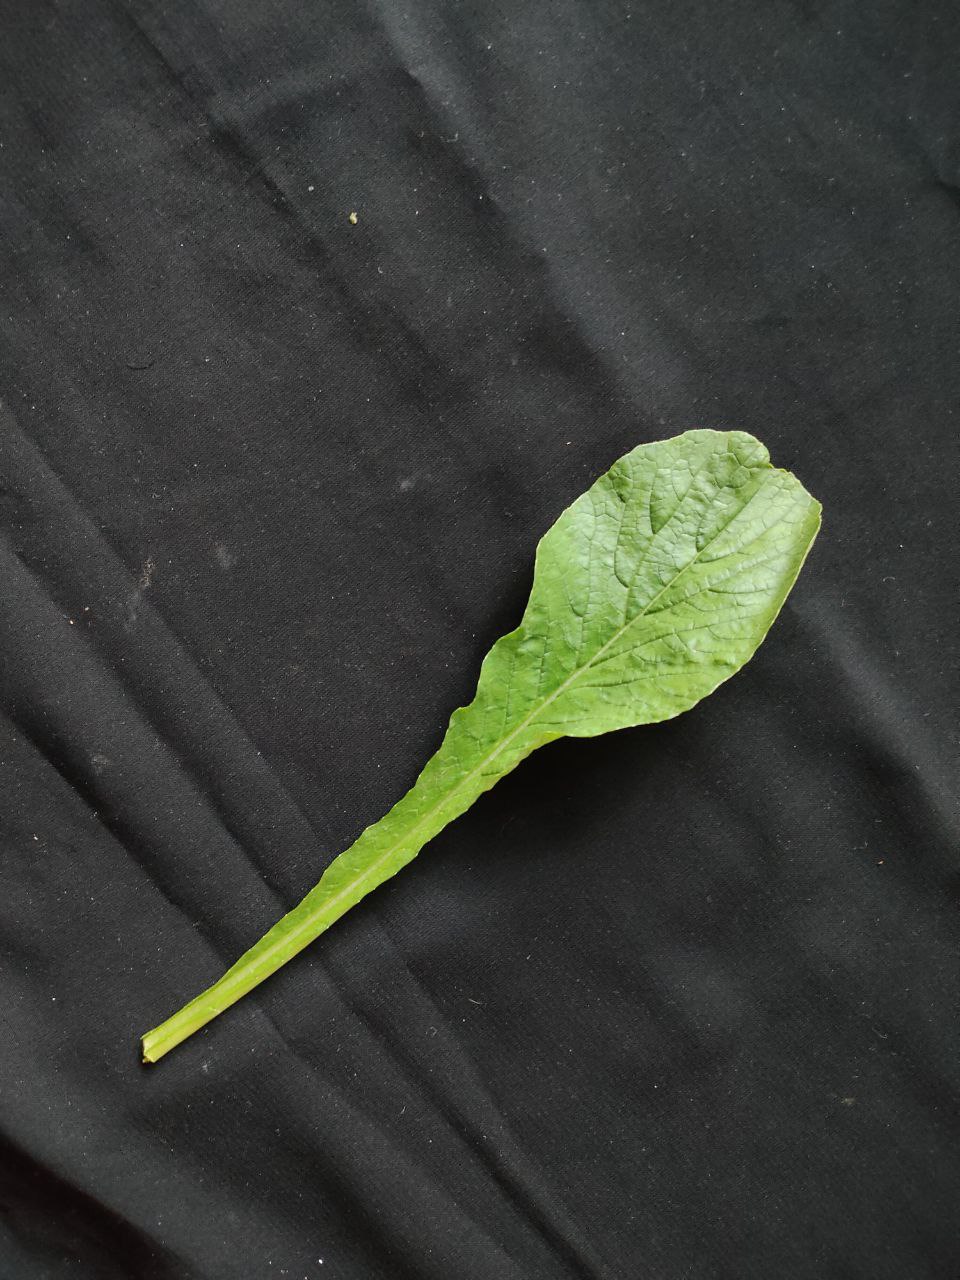
Label: Fresh leaf